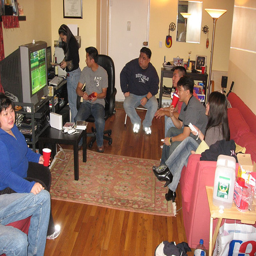
A group of people gathered around the television watching a sporting event.
A group of people are playing a video game
A group of people seated and holding remotes with a tv monitor at the front
A group of people around the television watching the Wii.
a group of people in a living room playing wii